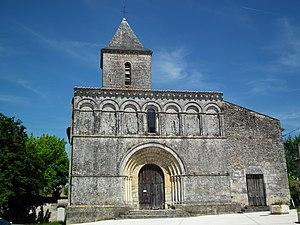
L'église Saint-Martin de Petit-Niort
Mirambeau est une commune du Sud-Ouest de la France, située dans le département de la Charente-Maritime. Ses habitants sont appelés les Mirambeaulais et les Mirambeaulaises.
L’église Saint-Martin est une église catholique située à Mirambeau, en France.
Cet article recense une partie des monuments historiques de la Charente-Maritime, en France.